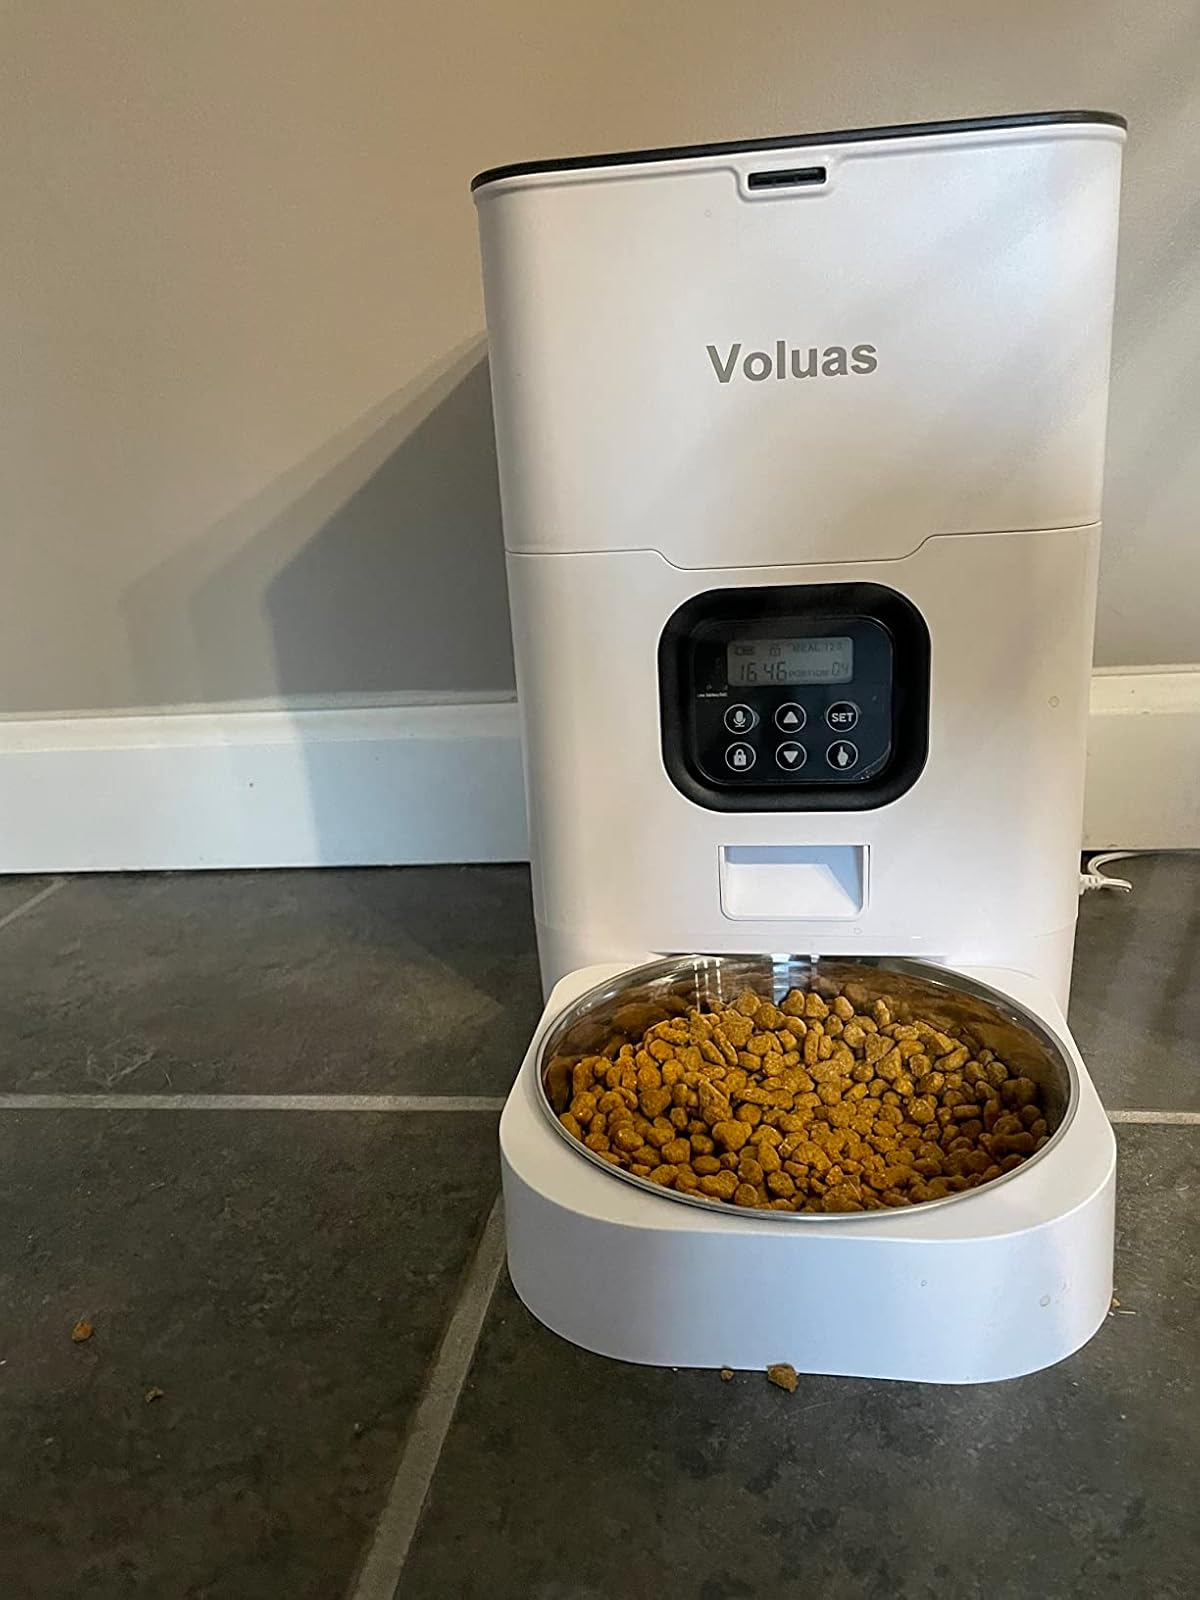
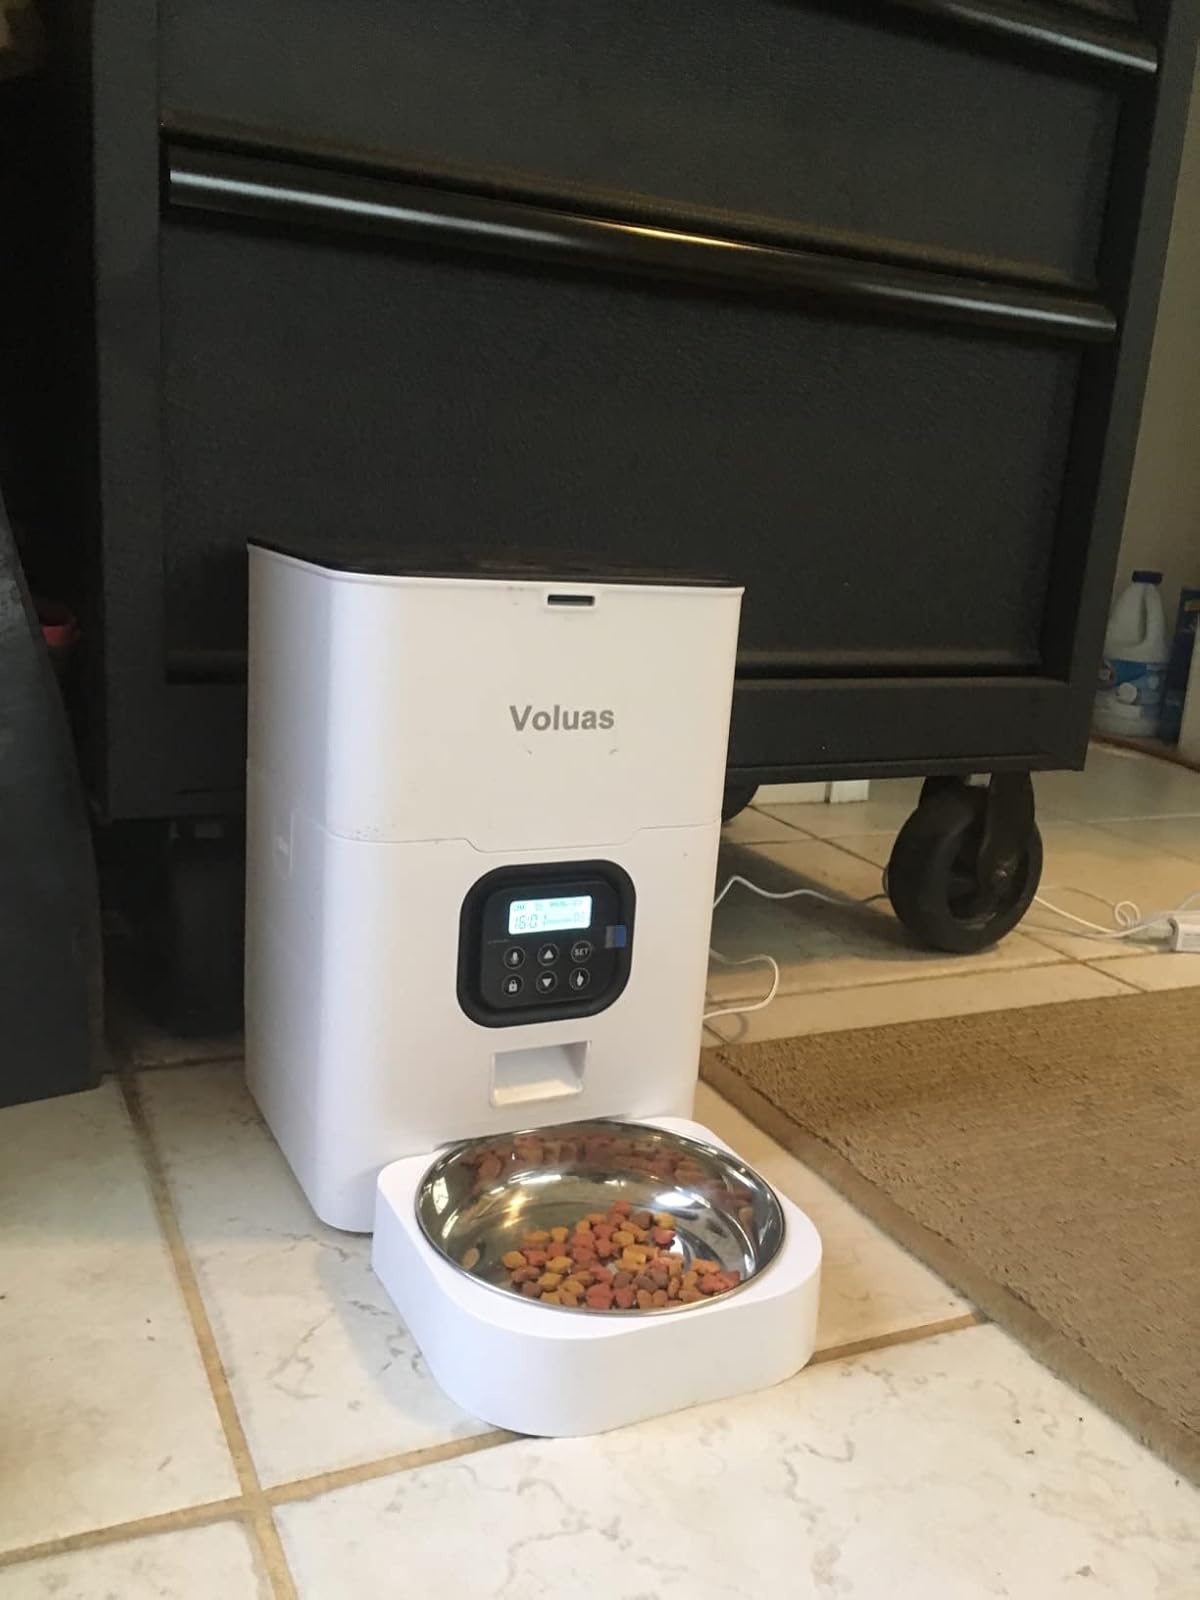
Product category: items_feeder
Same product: yes